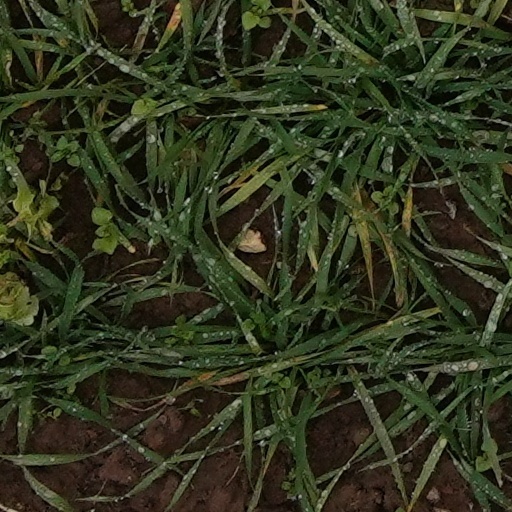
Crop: wheat